Karikkakom Devi Temple

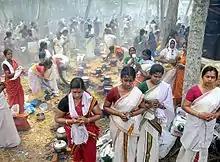
Devotees offering Pongala at Karikkakom Devi Temple in Thiruvananthapuram

The annual festival is in the month of Meenam for seven days. Millions of women gather every year in the month of Meenam around this temple and prepare Pongala (rice cooked with jaggery, ghee, coconut as well as other ingredients) in the open in small pots to please the goddess. The idol of Devi is carried out in a golden chariot around the temple on the day before Pongala and thousands of devotees gather to witness it.